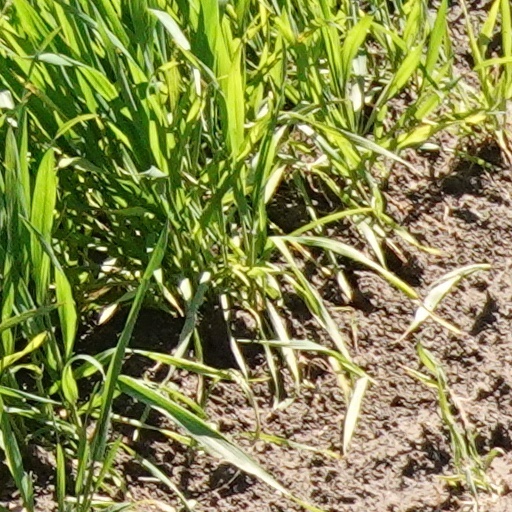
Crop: wheat